Bishop O'Connell High School

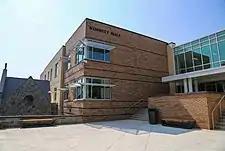
View of Kimmit Hall

O'Connell has over 100 student-organized clubs. Their focuses are generally academic, service, and/or common interest. Some current clubs include: (listed alphabetically)